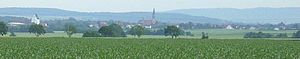
Harsum / Geografi / Inddeling
:Image:Harsum_Panorama.jpg